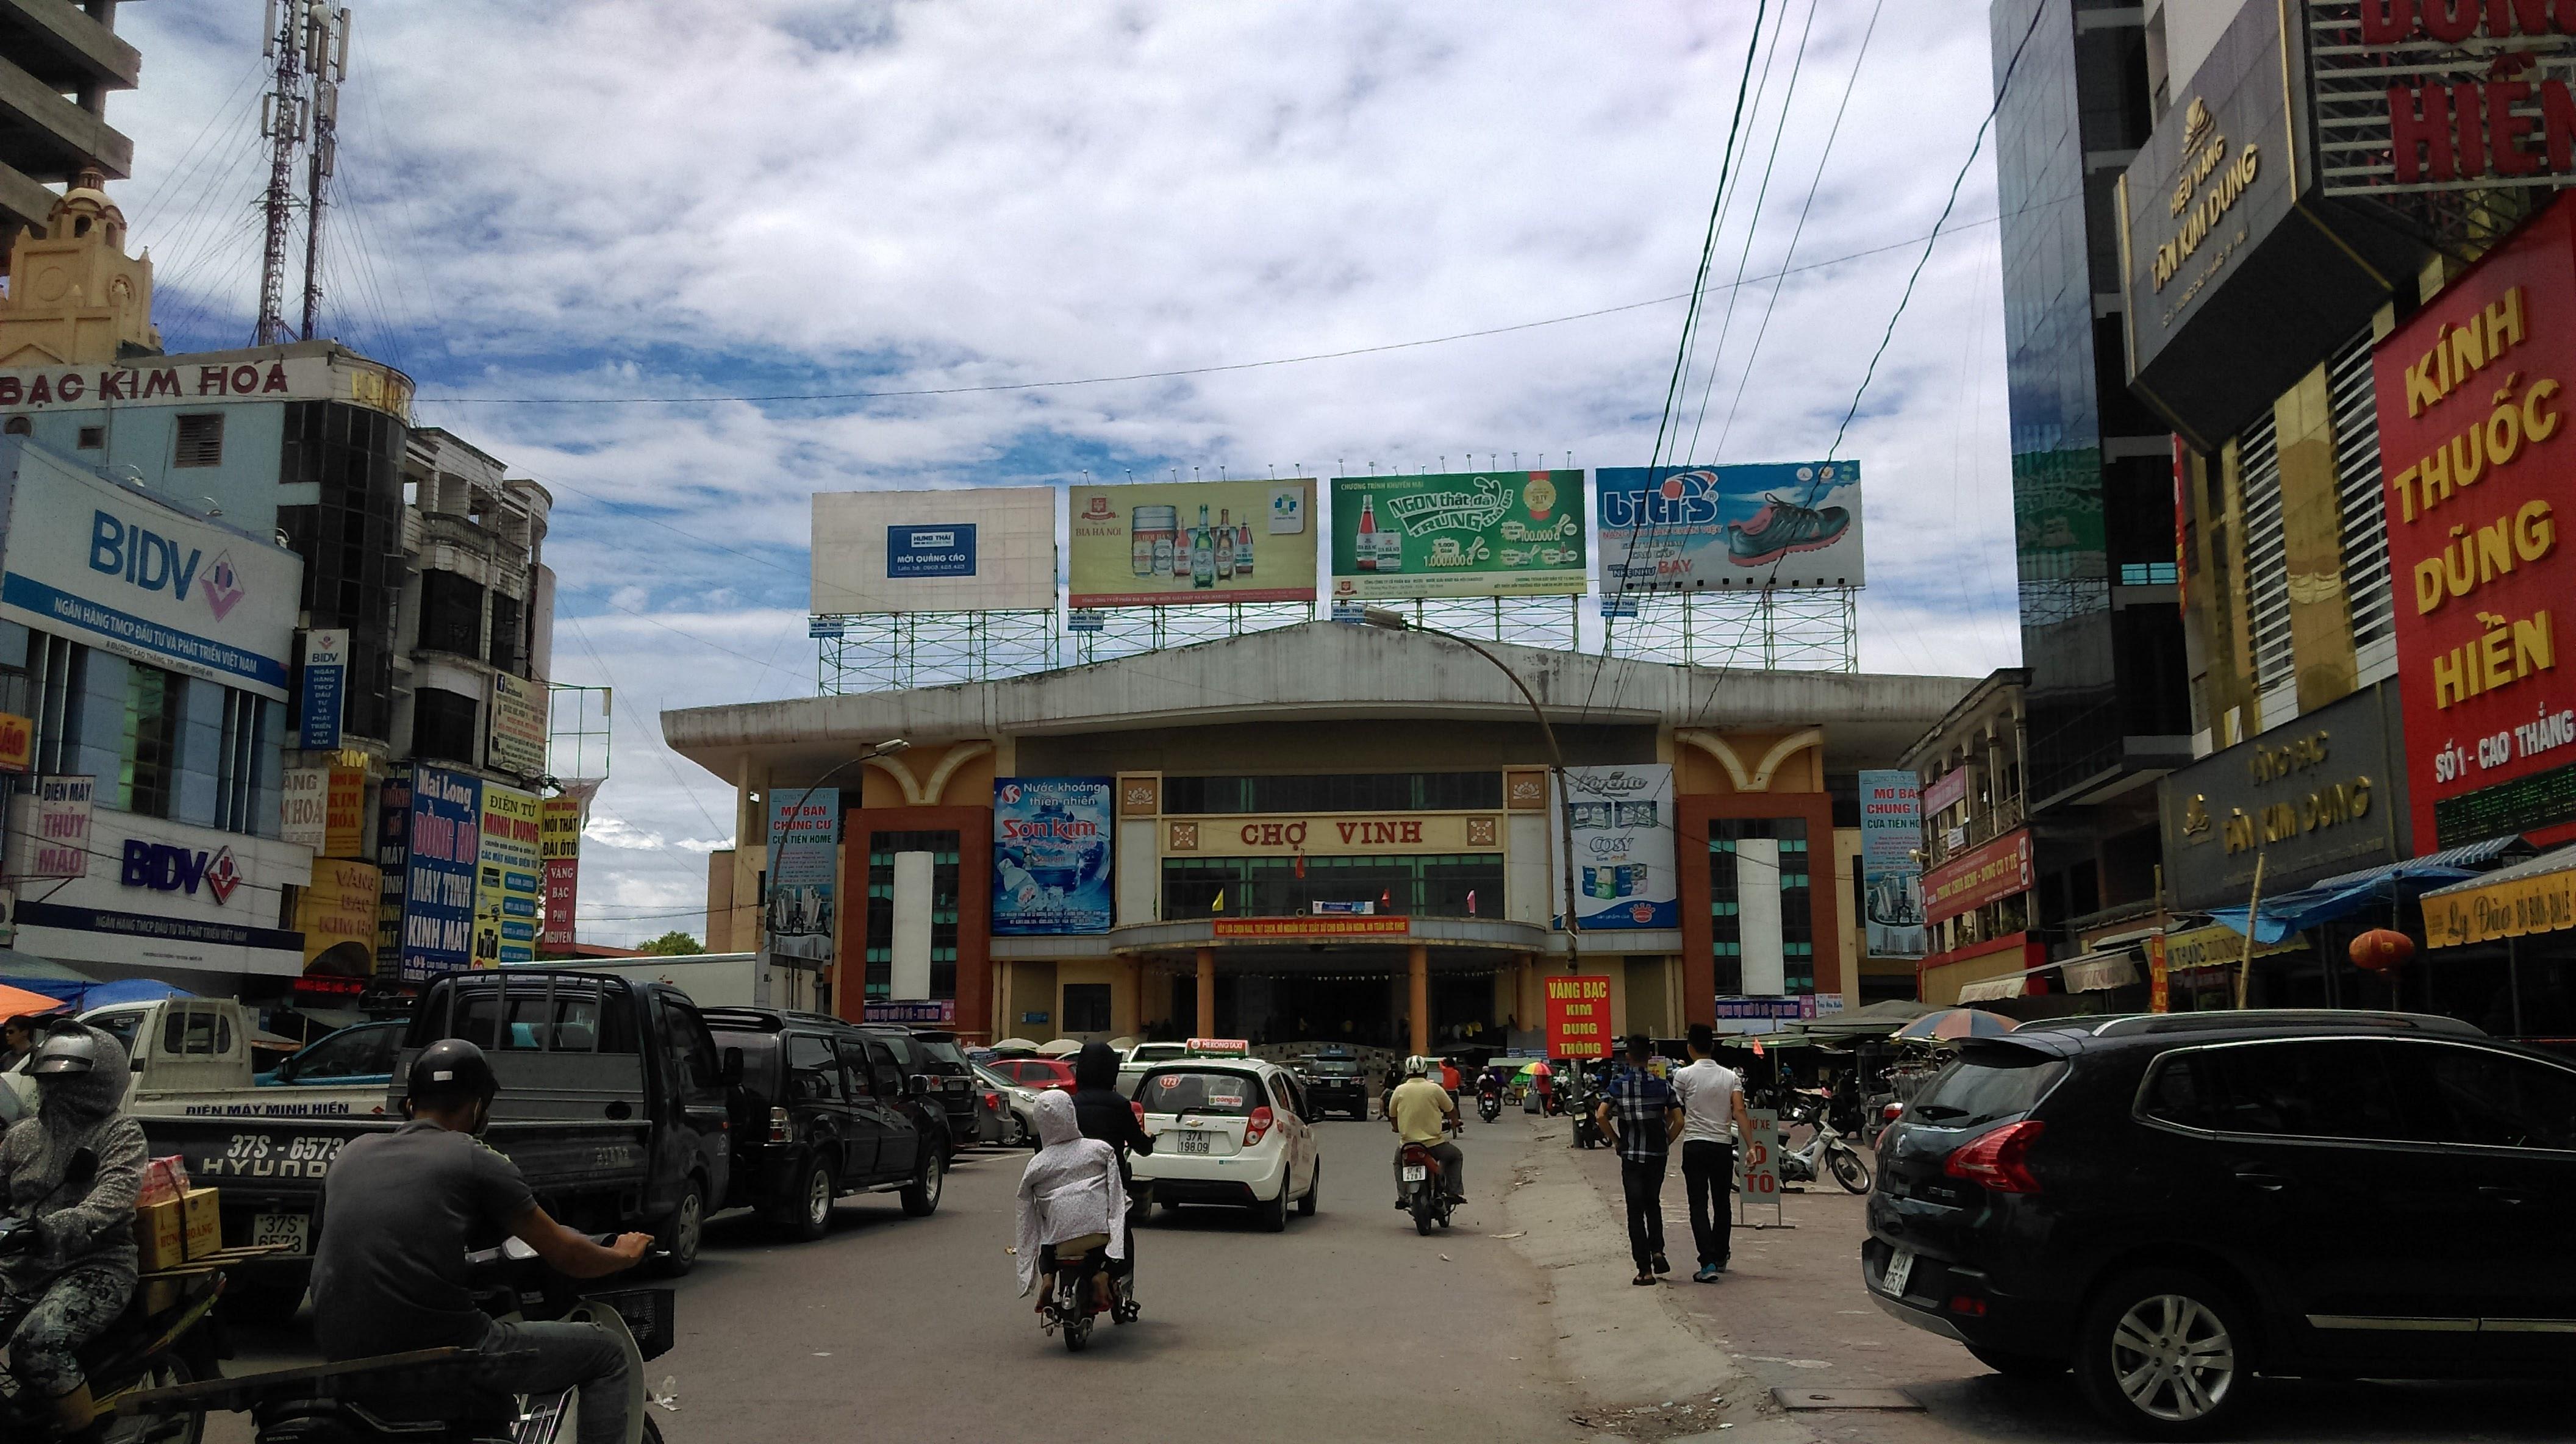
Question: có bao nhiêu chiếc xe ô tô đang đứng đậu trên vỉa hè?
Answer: có một chiếc xe ô tô đang đậu trên vỉa hè